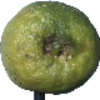
Label: limes